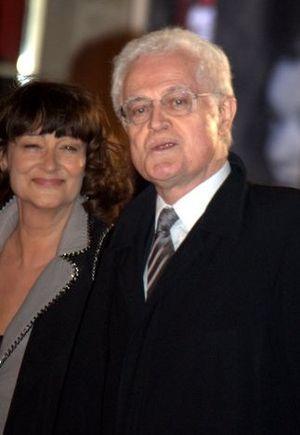
Sylviane Agacinski et Lionel Jospin à la cérémonie des César du cinéma.